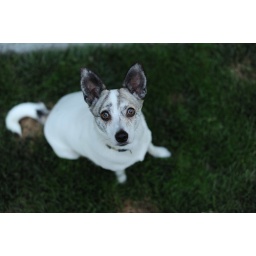
I was going for the stark contrast of her white coat and the green grass...sans concrete in the top left corner.